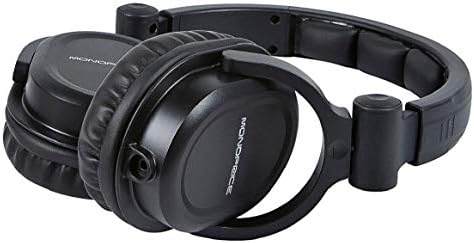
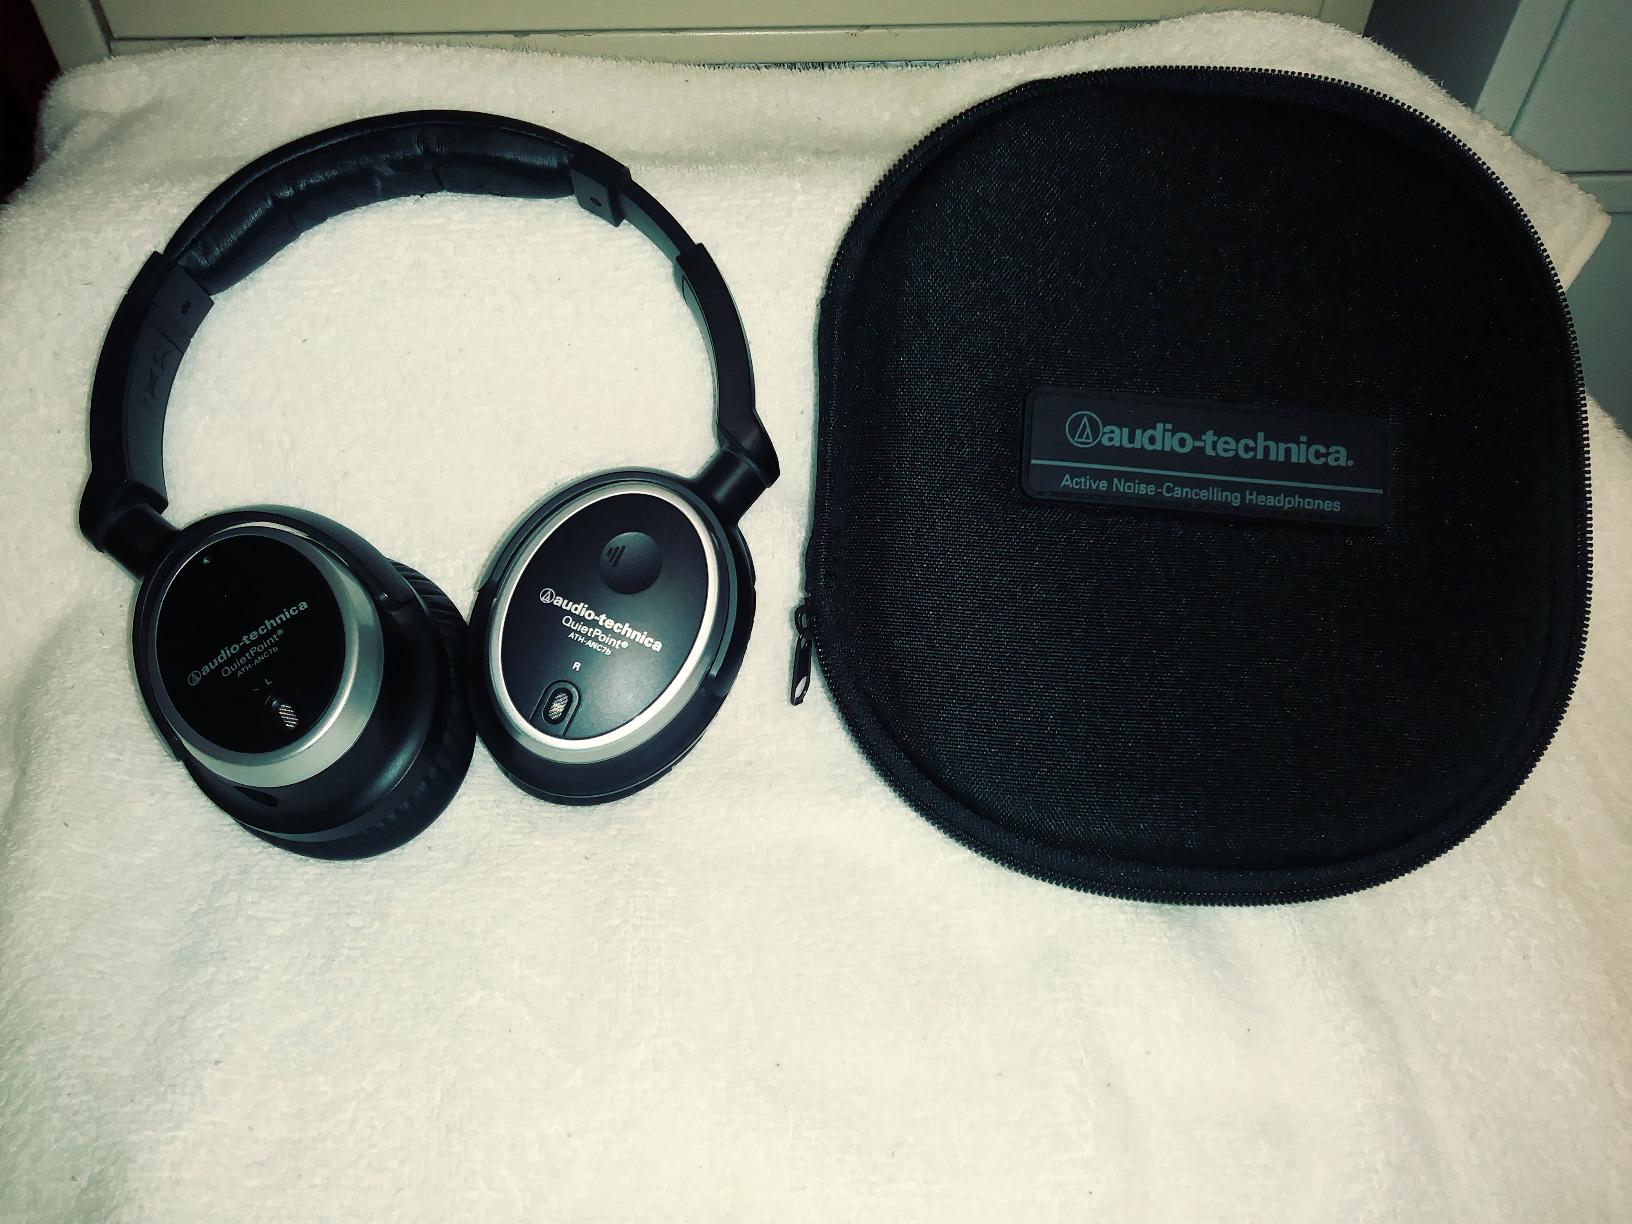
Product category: headphones
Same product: no